Stan Gurney

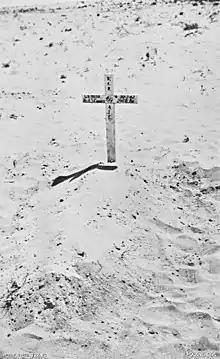
The desert grave of WX9858 Private (Pte) Arthur Stanley Gurney

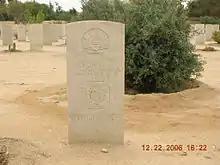

Arthur Stanley Gurney, VC (15 December 1908 – 22 July 1942) was an Australian recipient of the Victoria Cross, the highest award for gallantry in the face of the enemy that can be awarded to British and Commonwealth forces.